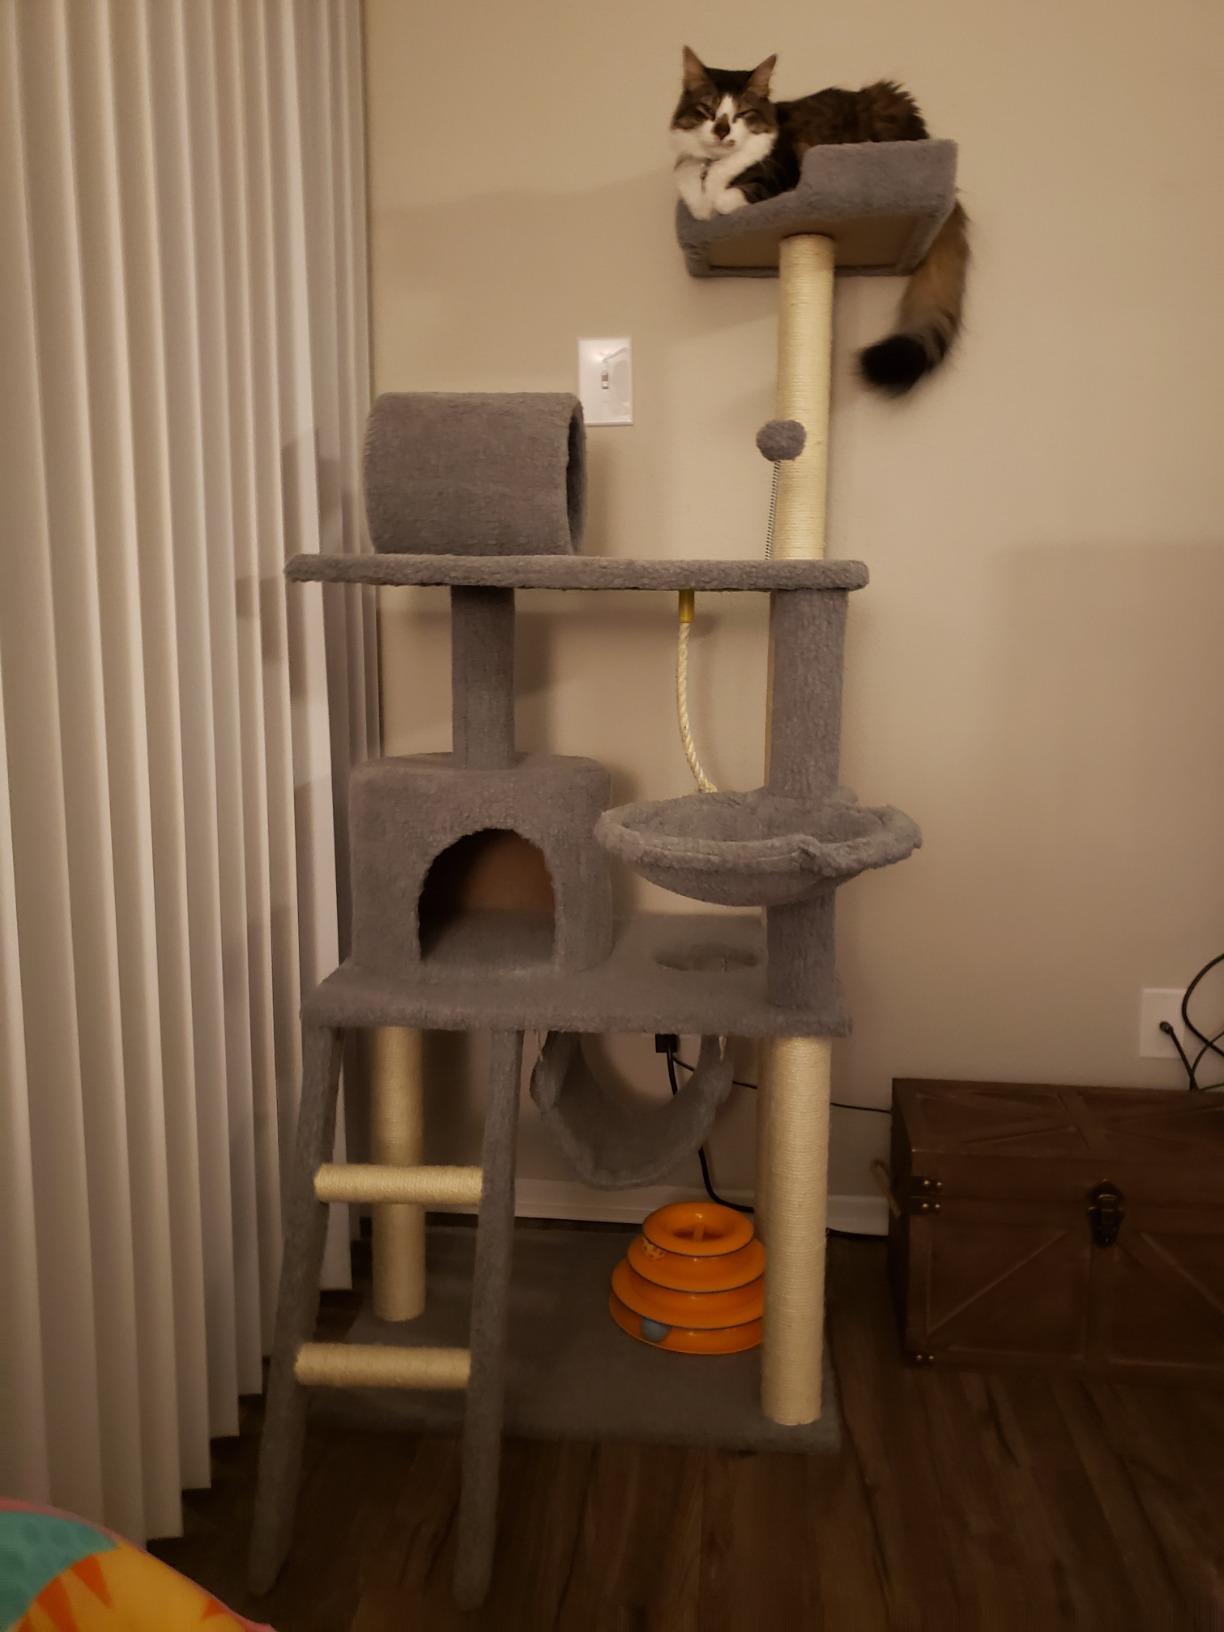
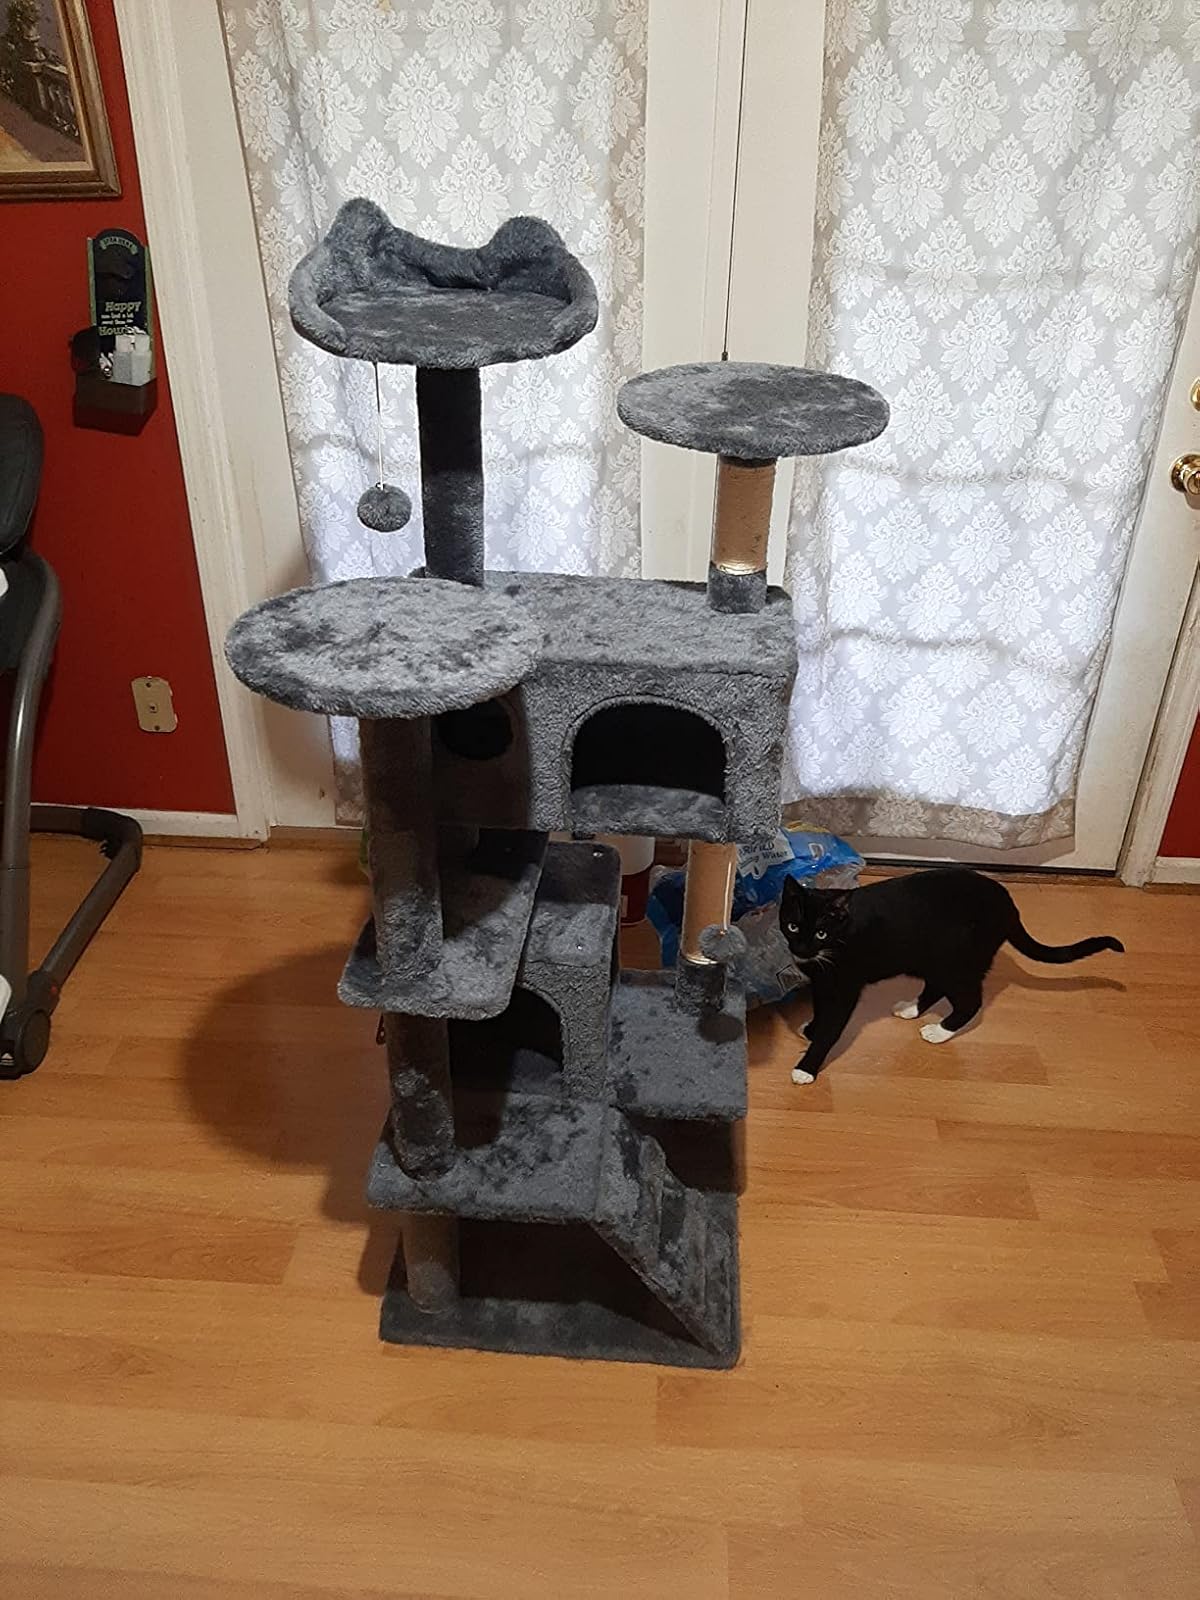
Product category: items_cat tree
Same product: no